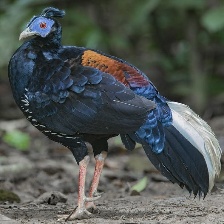
Species: CRESTED FIREBACK
Scientific name: LOPHURA IGNITA